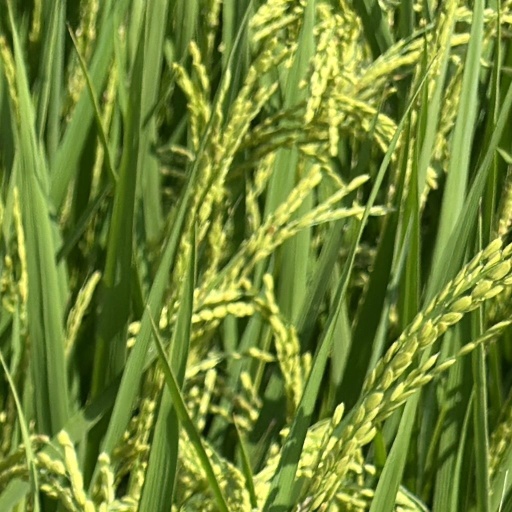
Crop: rice